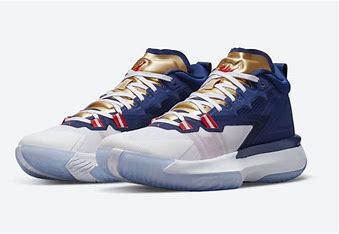
Brand: Jordan
Model: Zion 1